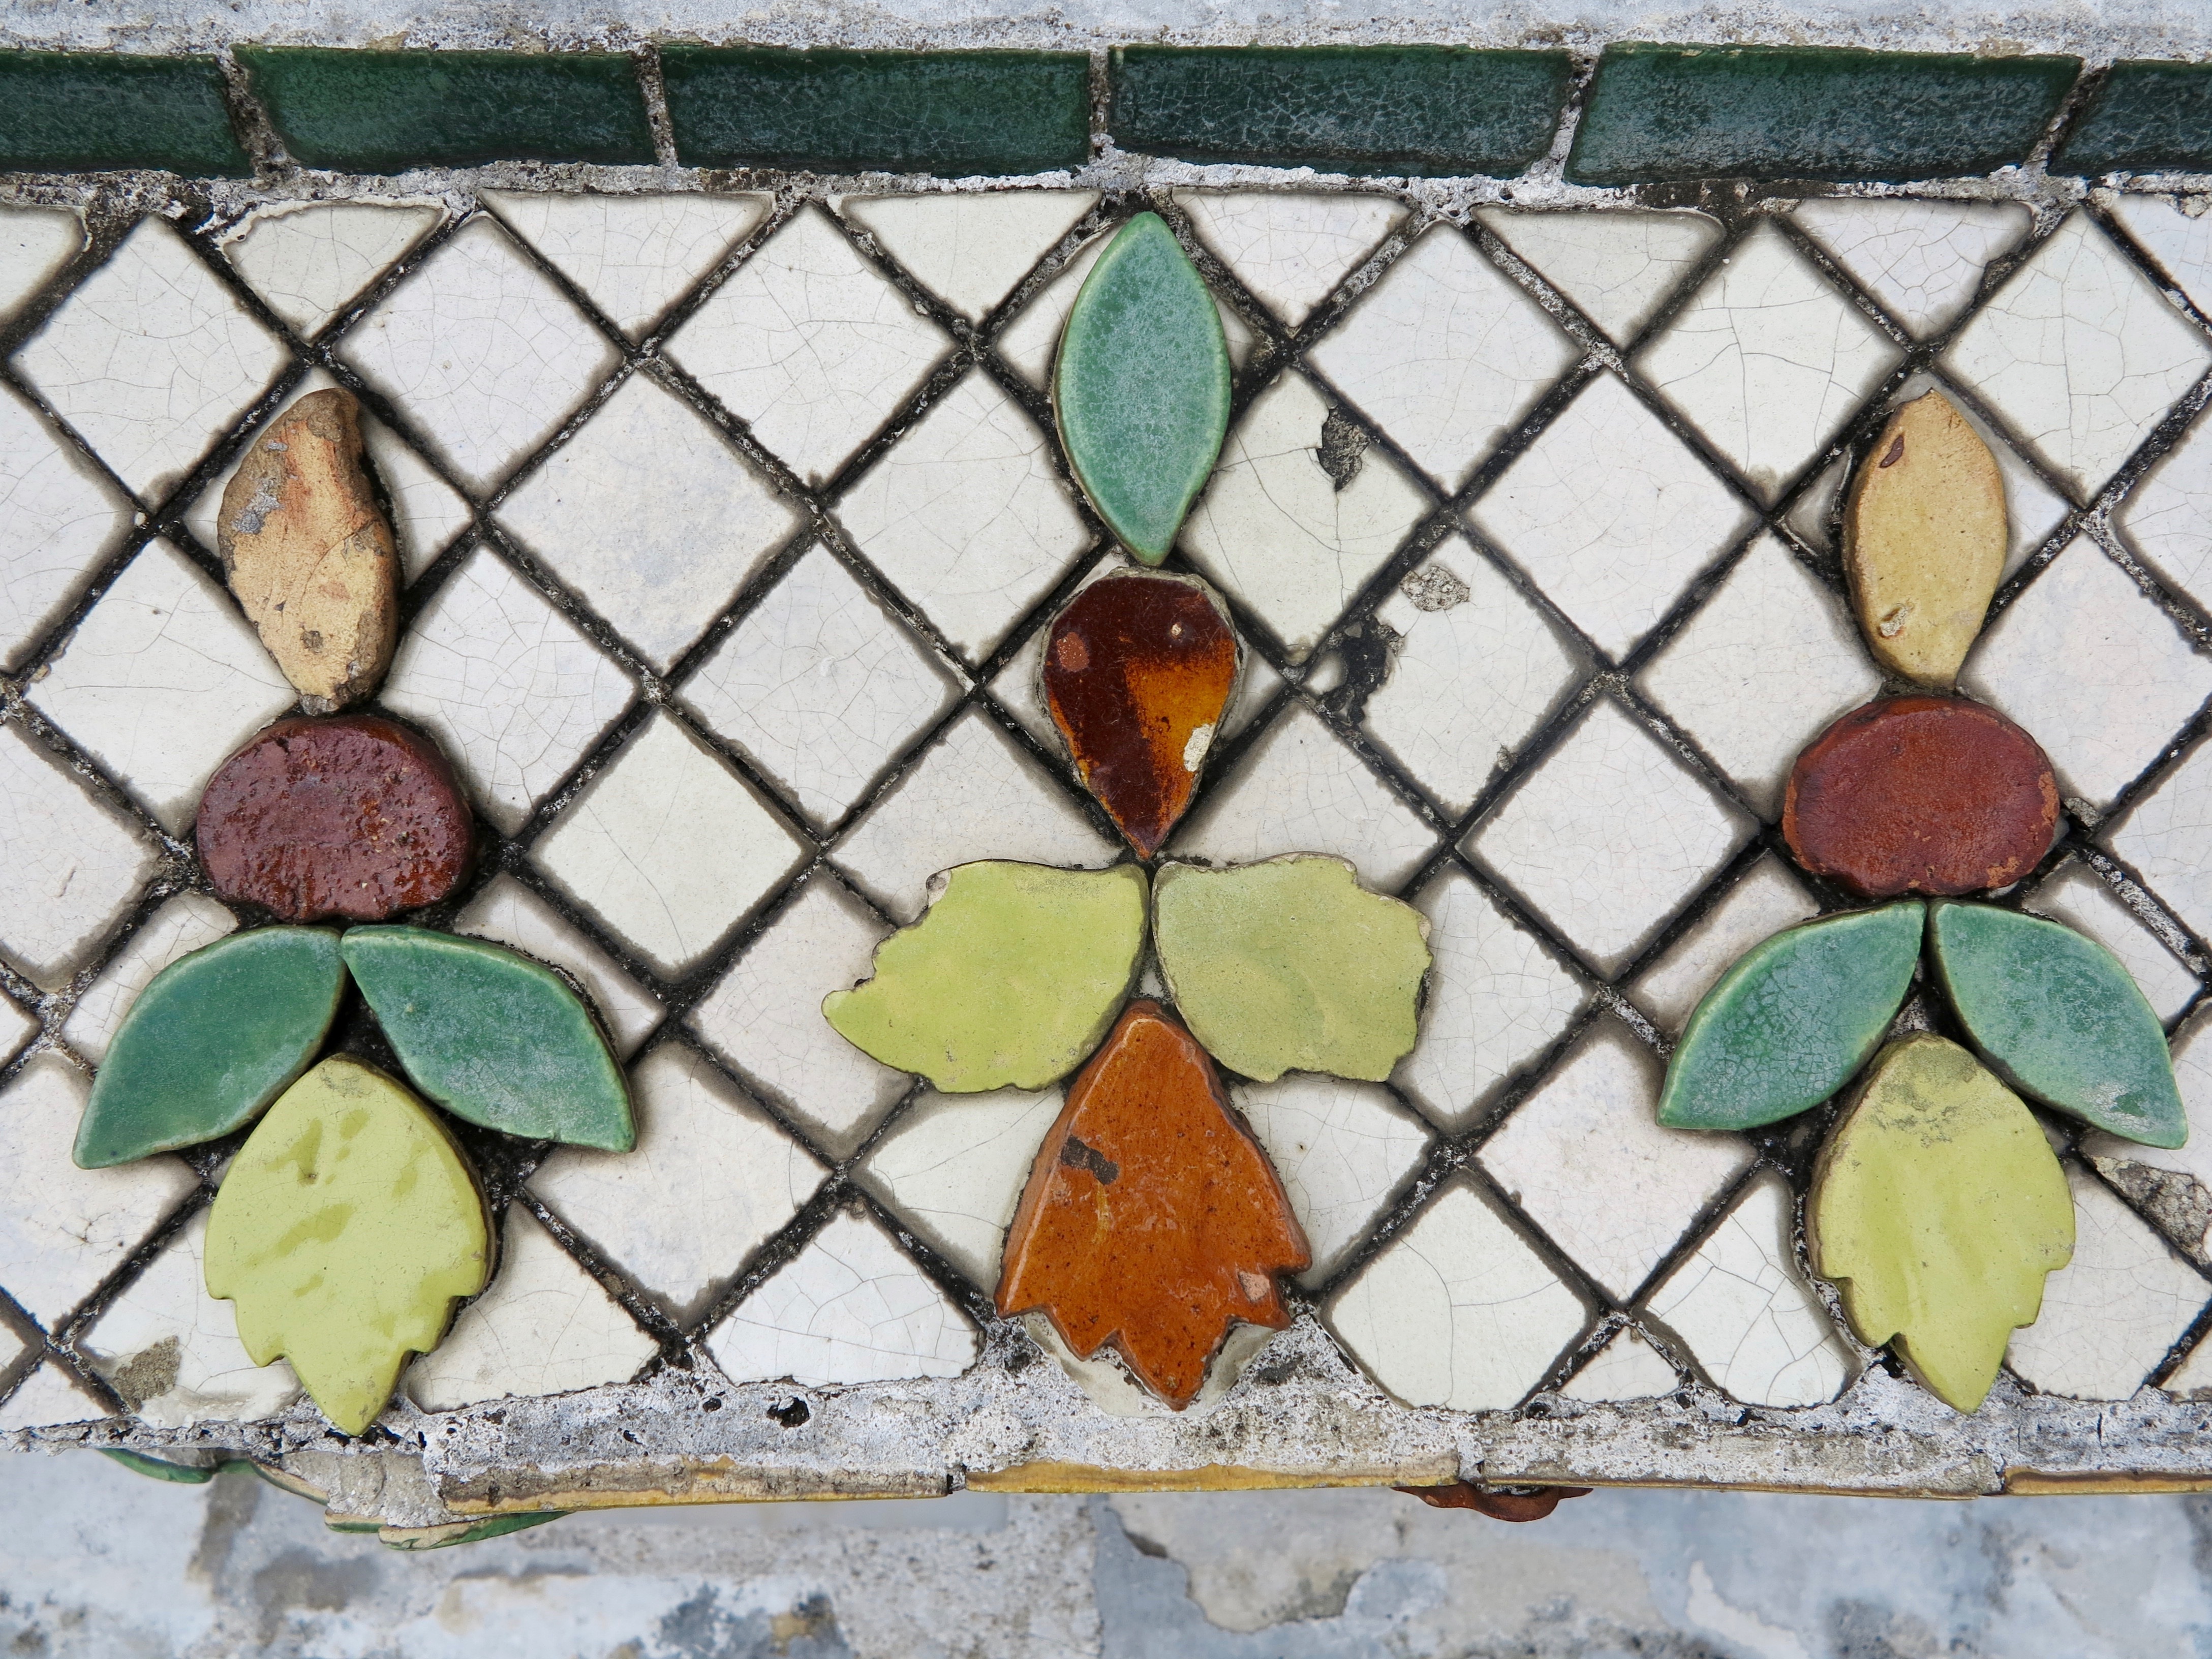
window, glass, wall, pattern, color, ceramic, tile, colorful, material, stained glass, ornament, art, decorative, mosaic, tiles, artfully